Seberang Jaya

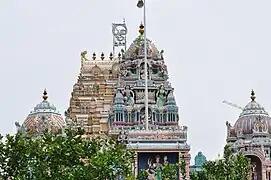
Arulmigu Karumariamman Temple at Jalan Todak

The Seberang Jaya Hospital, administered by Malaysia's Ministry of Health, is one of the six public hospitals scattered throughout the State of Penang. It also serves as the main hospital for the entire municipality of Seberang Perai. The 393-bed hospital offers various specialist treatments and procedures, such as general surgery, nephrology and obstetrics. An ongoing upgrade of the hospital, slated for completion by 2021, is expected to increase its capacity by 316 beds.